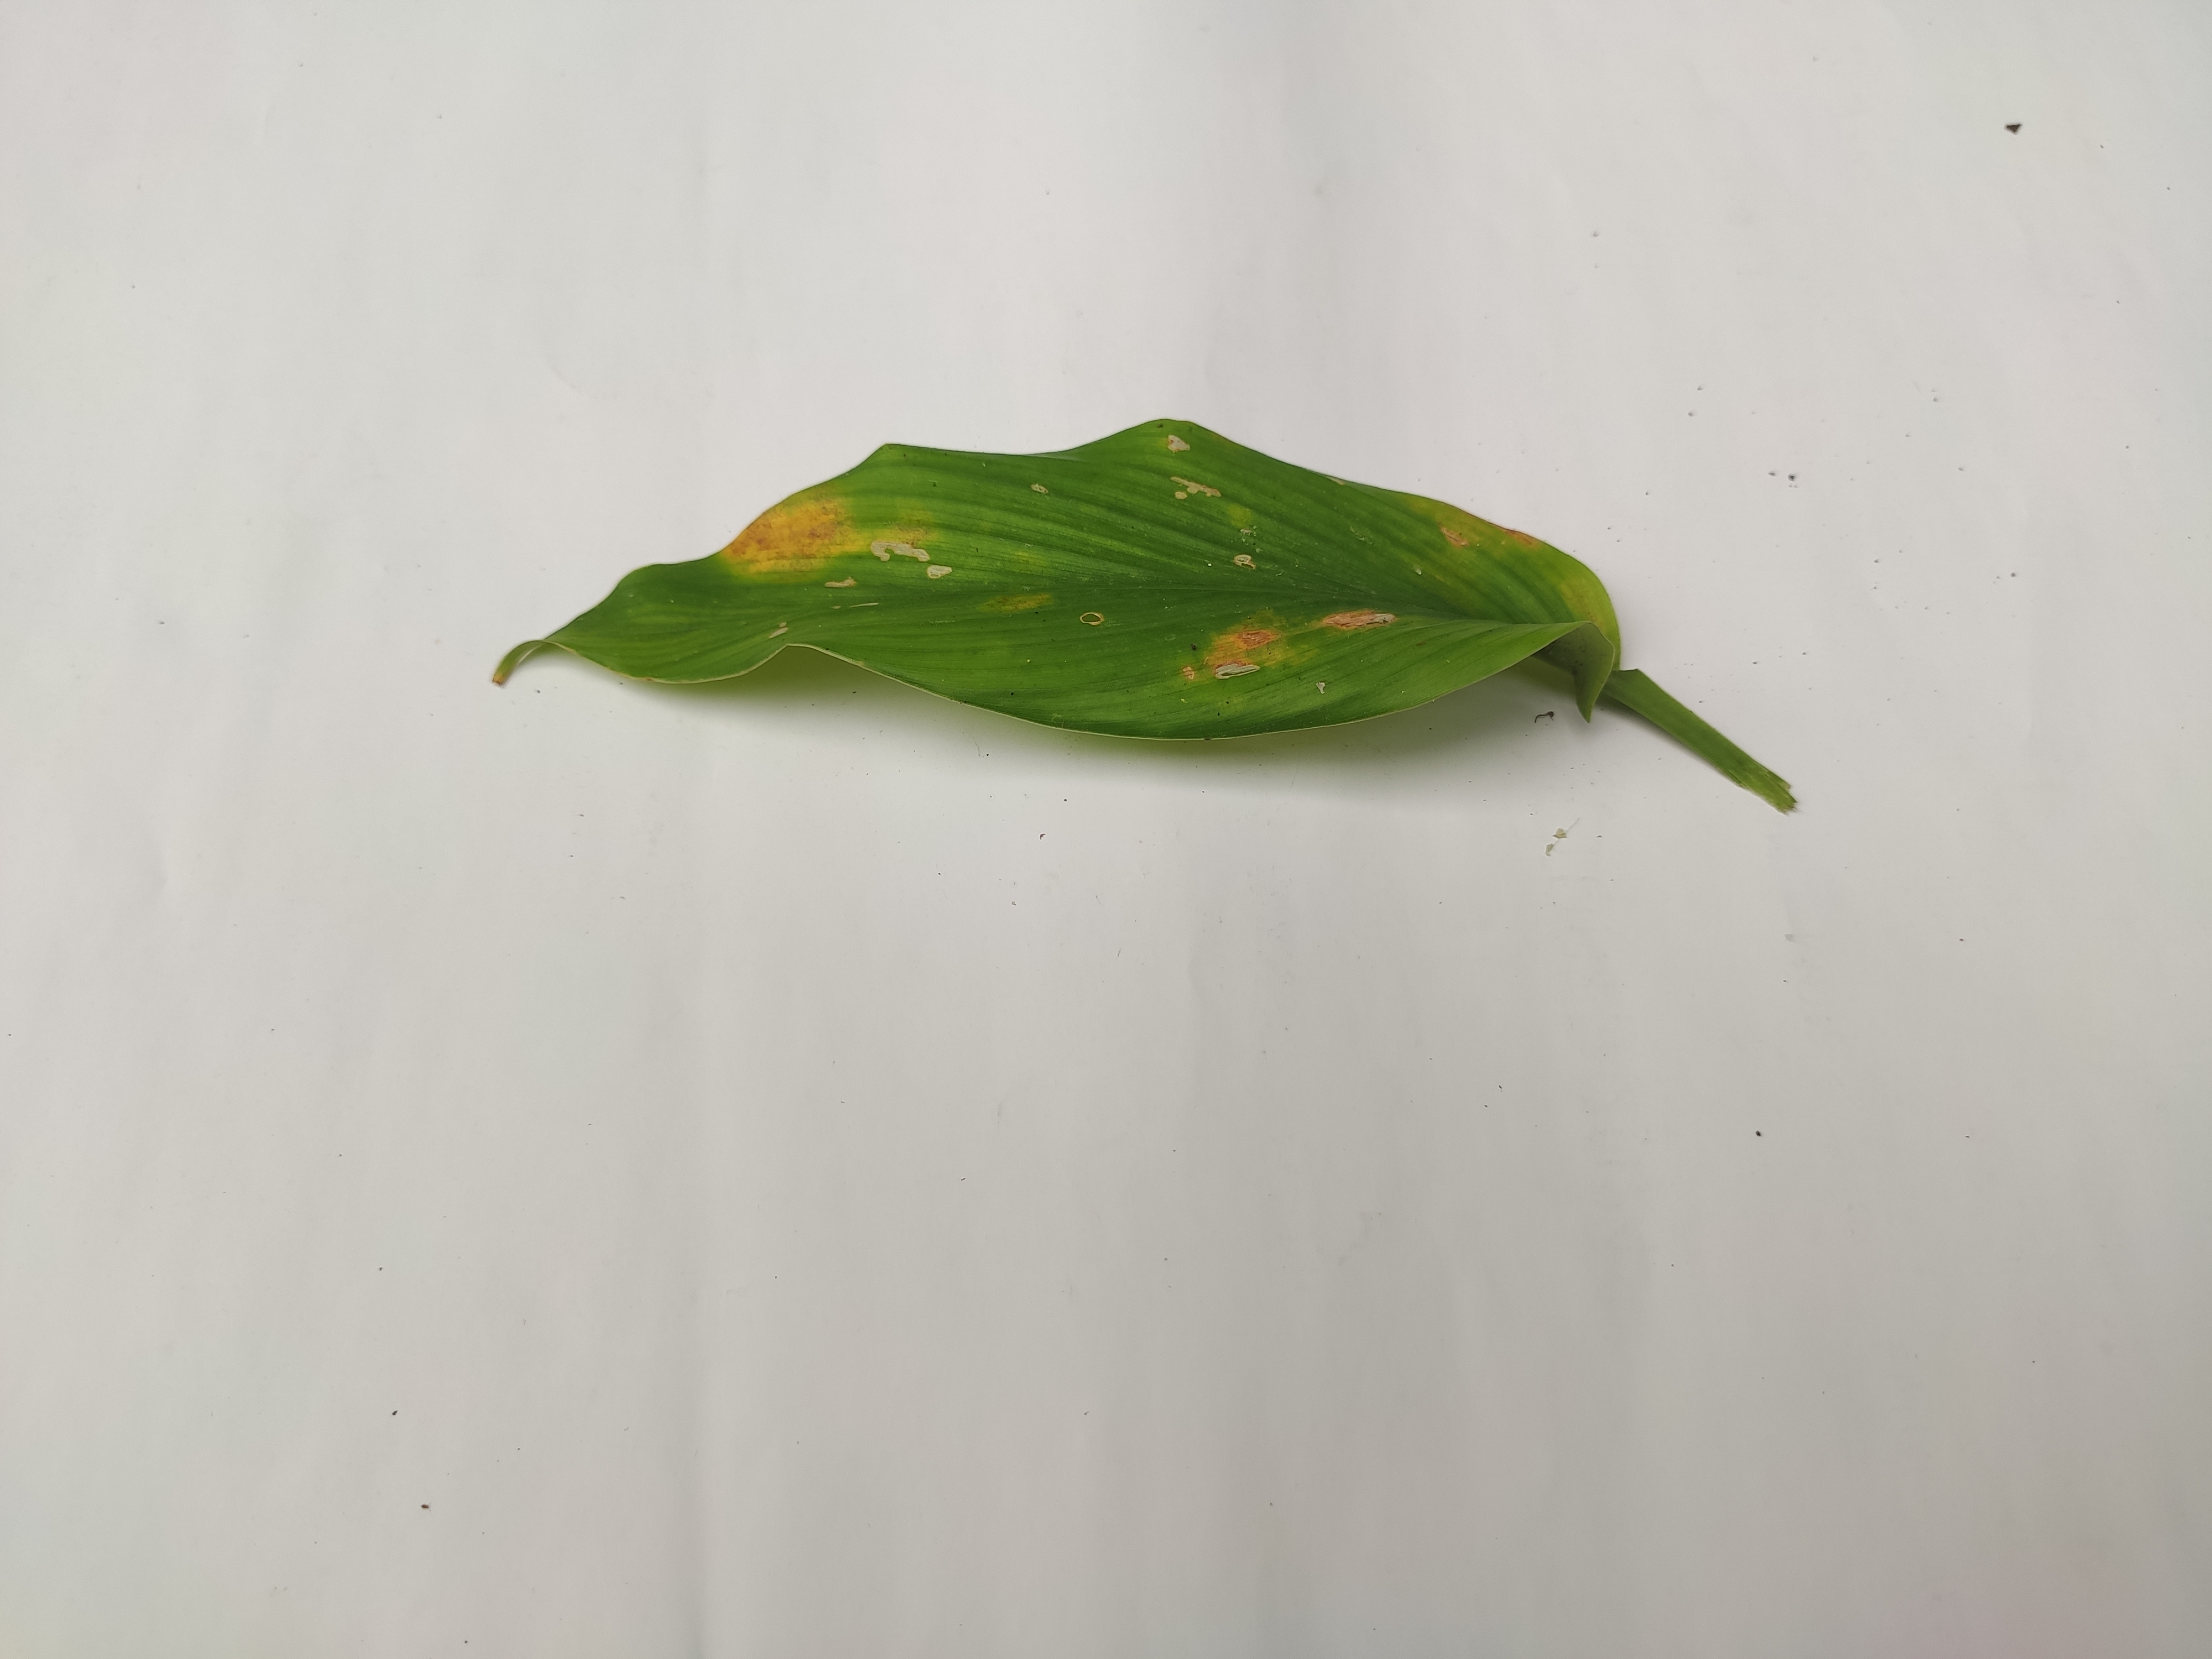
Label: Leaf_Spot